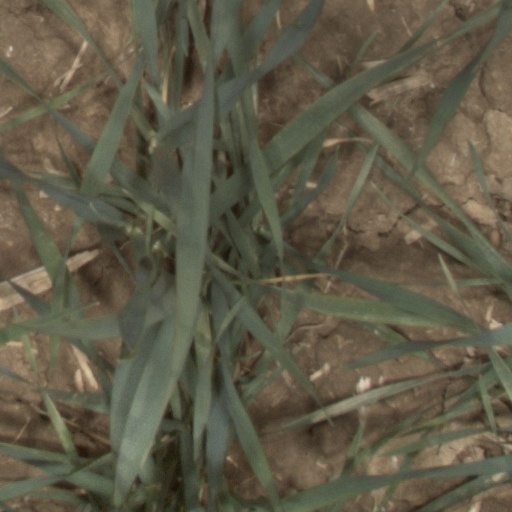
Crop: wheat